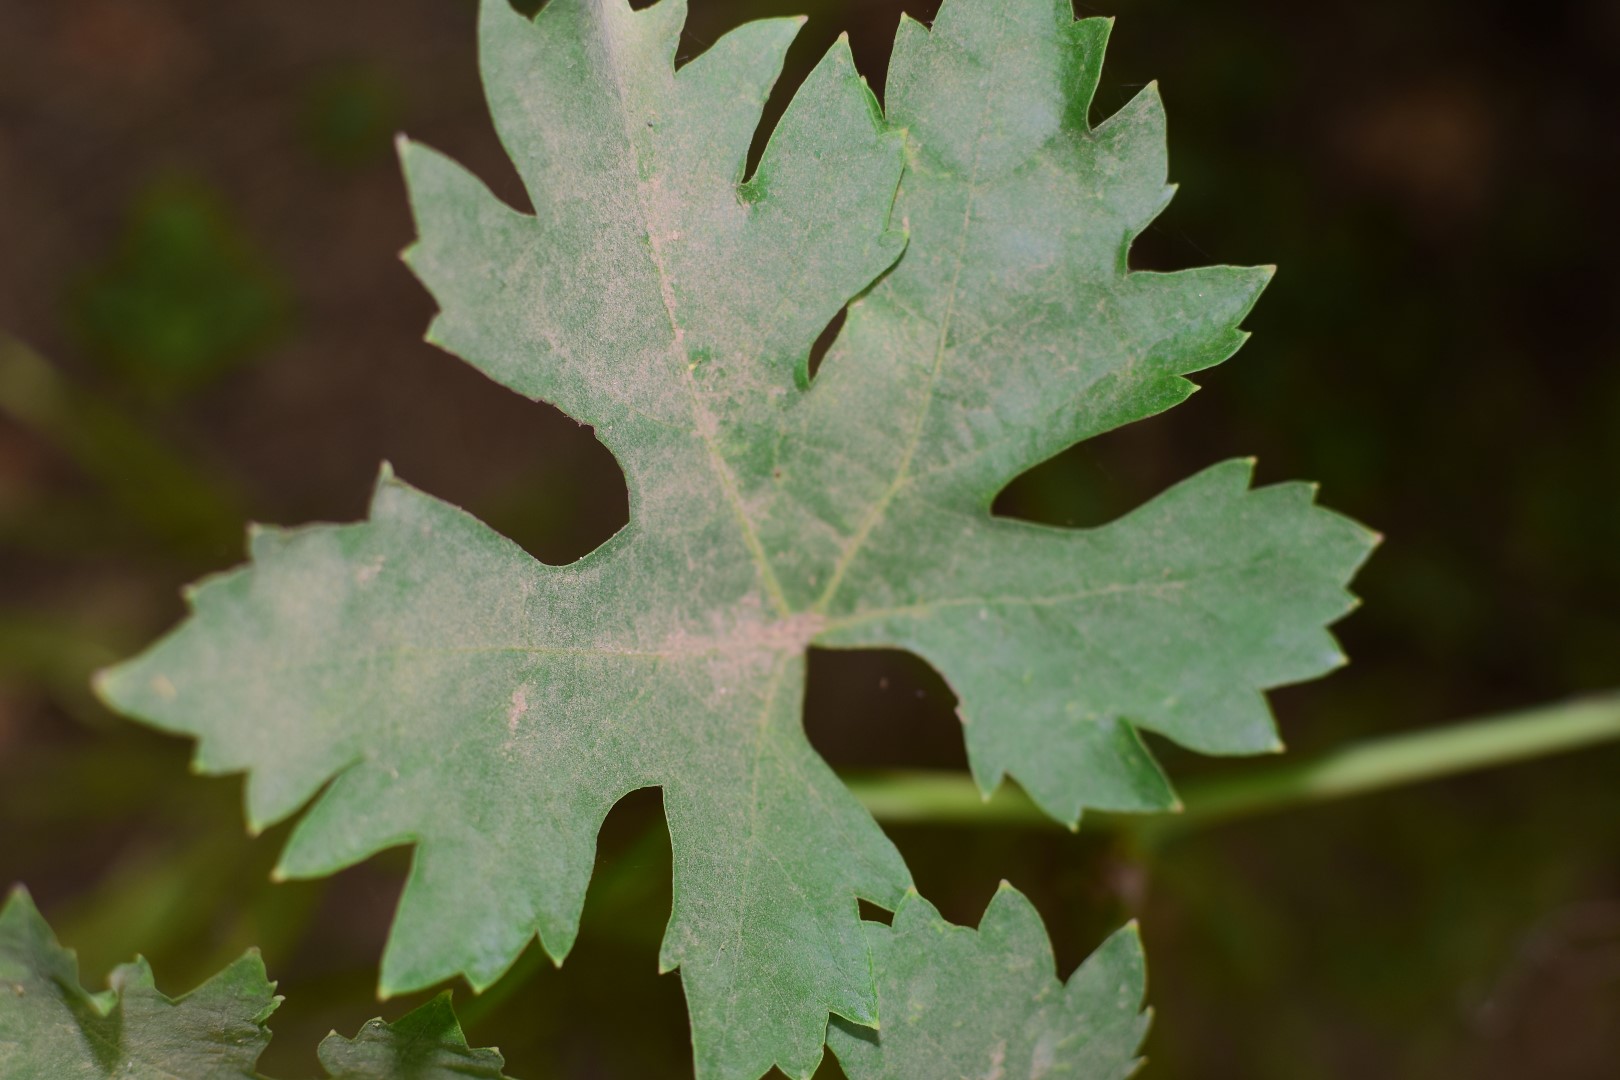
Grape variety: Riasi